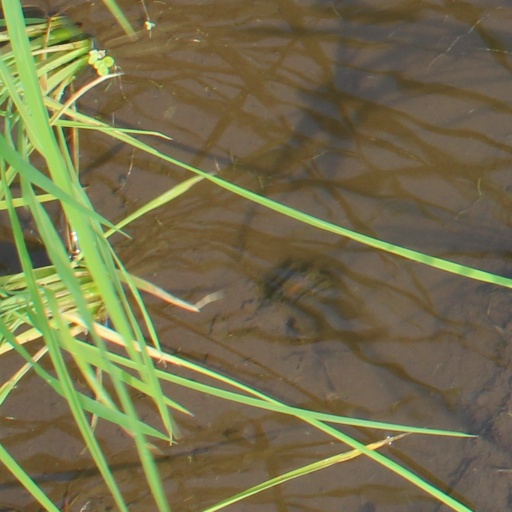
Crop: rice